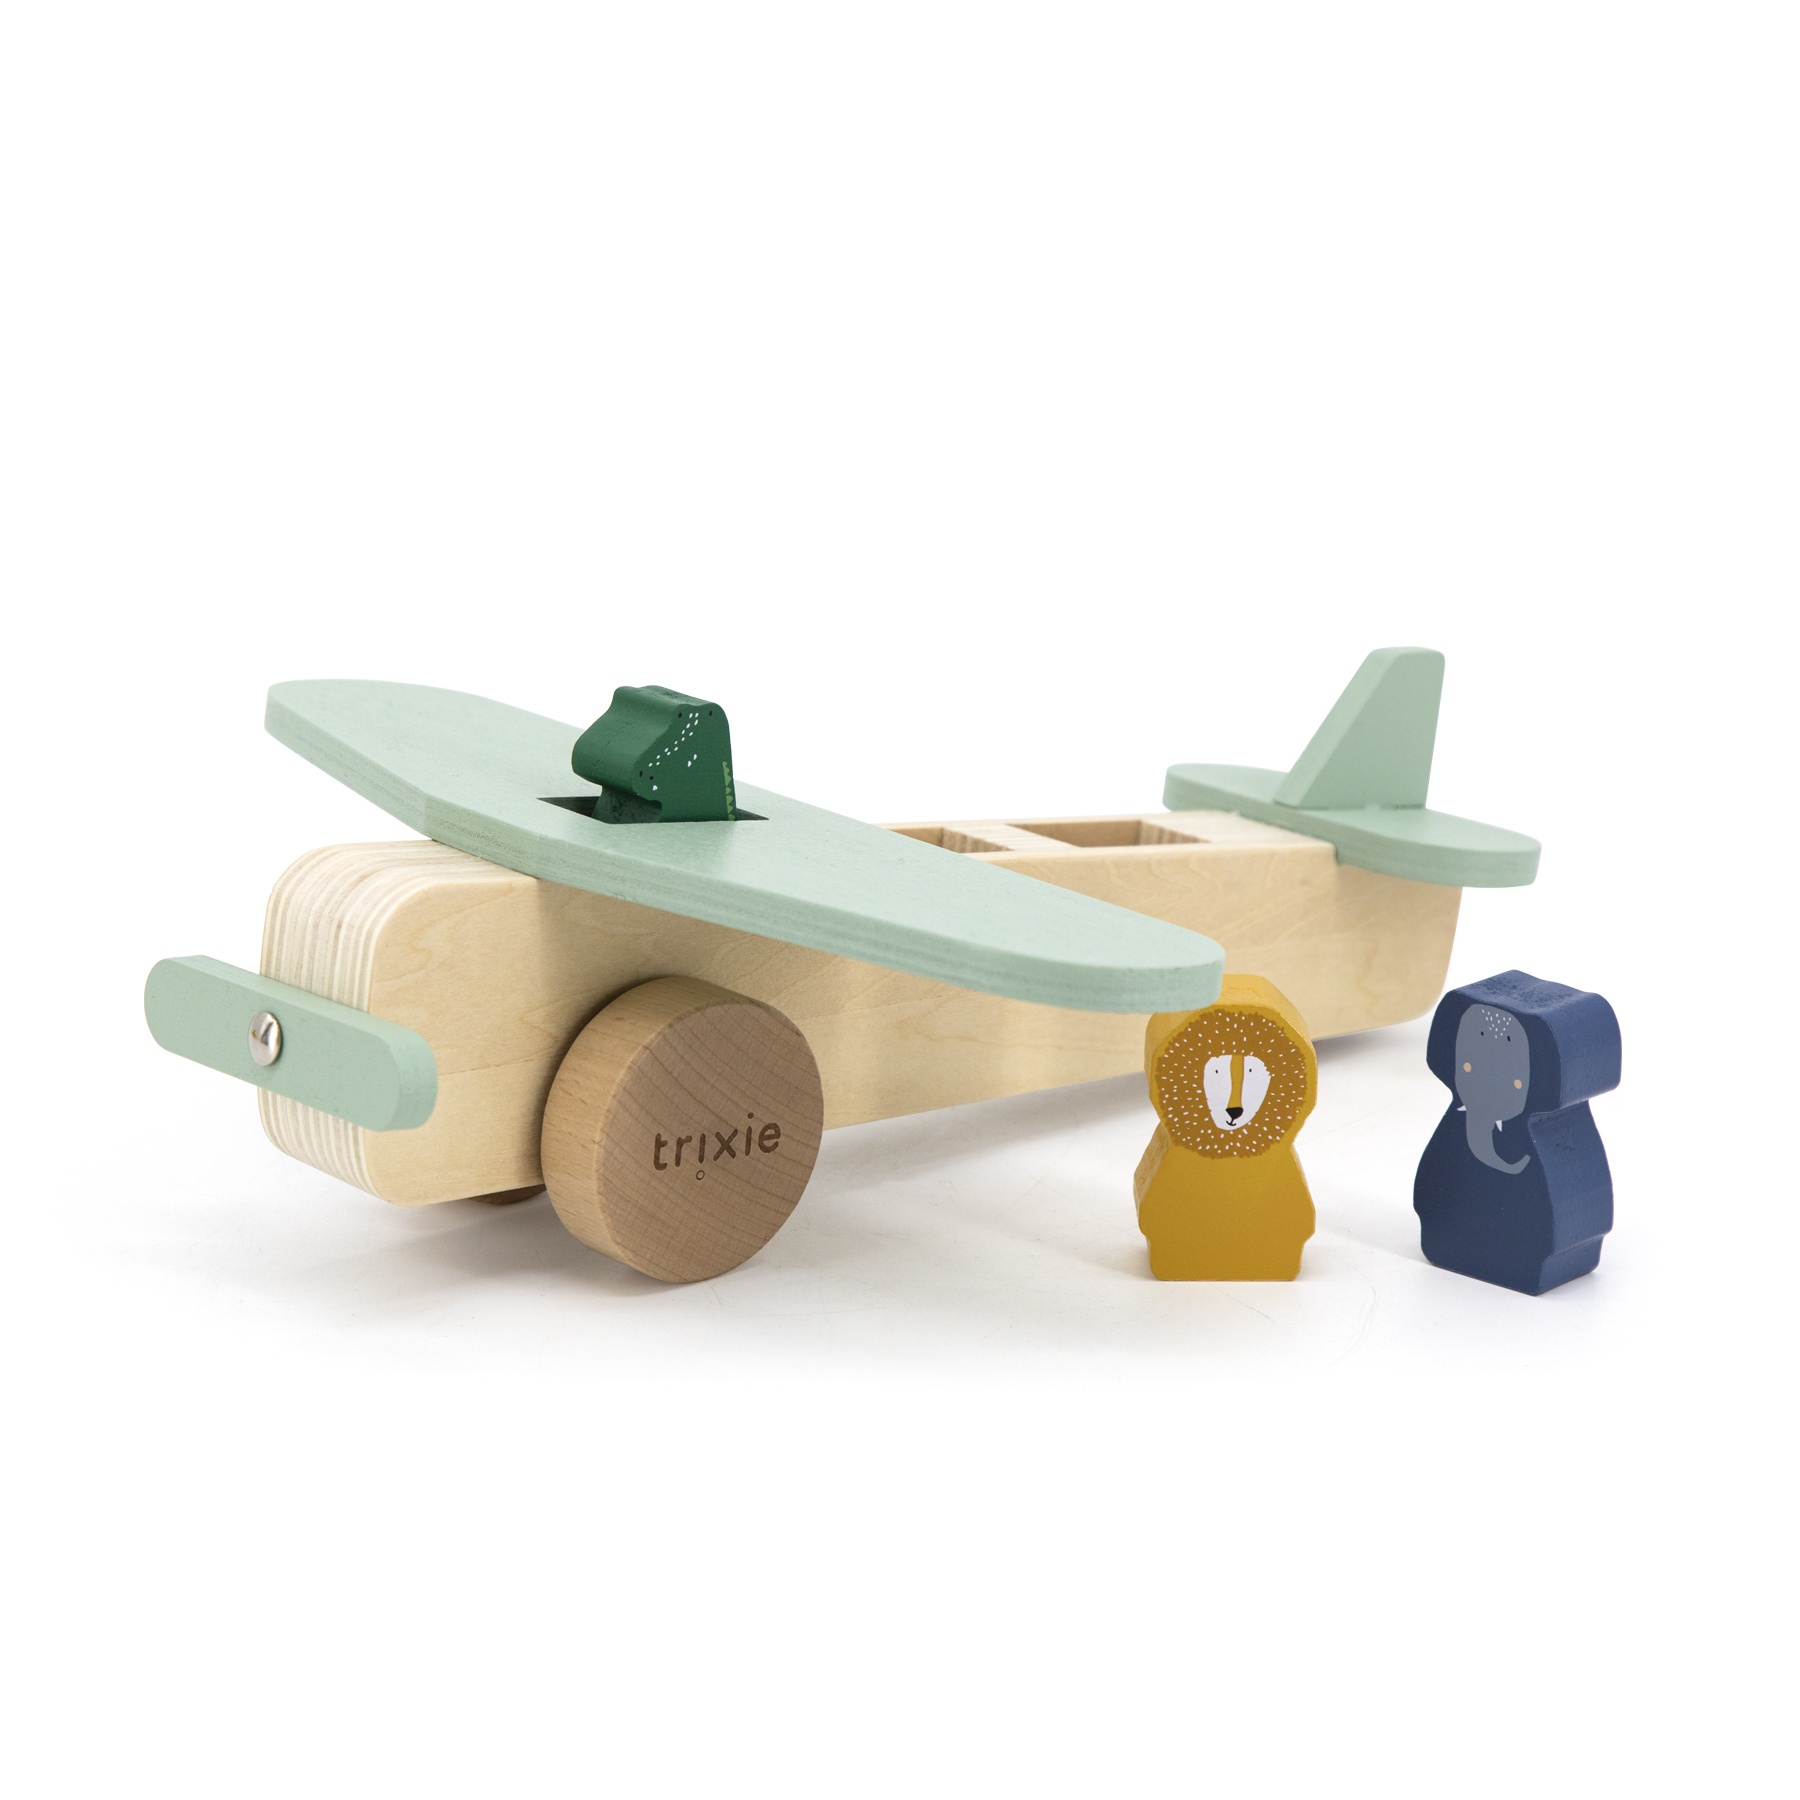
Avion en bois animaux
Un avion en bois massif et ses passagers pas comme les autres. Matériel : 100% bois de hêtre massif certifié FSC© Contient : 1 avion et 3 animaux (éléphant, crocodile et lion) Peintures à base d’eau Hélice pouvant tourner sur elle-même 2 roues : avant et arrière
Brand: Trixie
Category: Toys & Games > Toys > Play Vehicles > Toy Airplanes